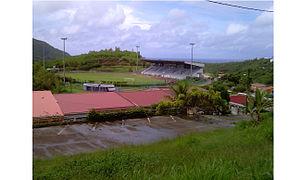
Stade municipal En Camée de Rivière-Pilote
Rivière-Pilote est une commune française située dans le département d’Outre Mer Martinique. Ses habitants sont appelés les Pilotins et les Pilotines.
Le Racing-Club de Rivière-Pilote est un club sportif omnisports de la commune de Rivière-Pilote en Martinique. Il comporte 4 sections: football, handball, basket-ball et athlétisme.
Le championnat de la Martinique de football masculin, dénommé Régionale 1, est une compétition de football qui est pour la Martinique le premier échelon local. Il se déroule annuellement sous forme d'un championnat opposant quatorze clubs amateurs entre les mois de septembre et mai. Cette compétition est organisée par la Ligue de football de la Martinique et, bien que les clubs qui la compose sont affiliés à la Fédération française de football, il n'y a pas de promotion vers les championnats nationaux français.